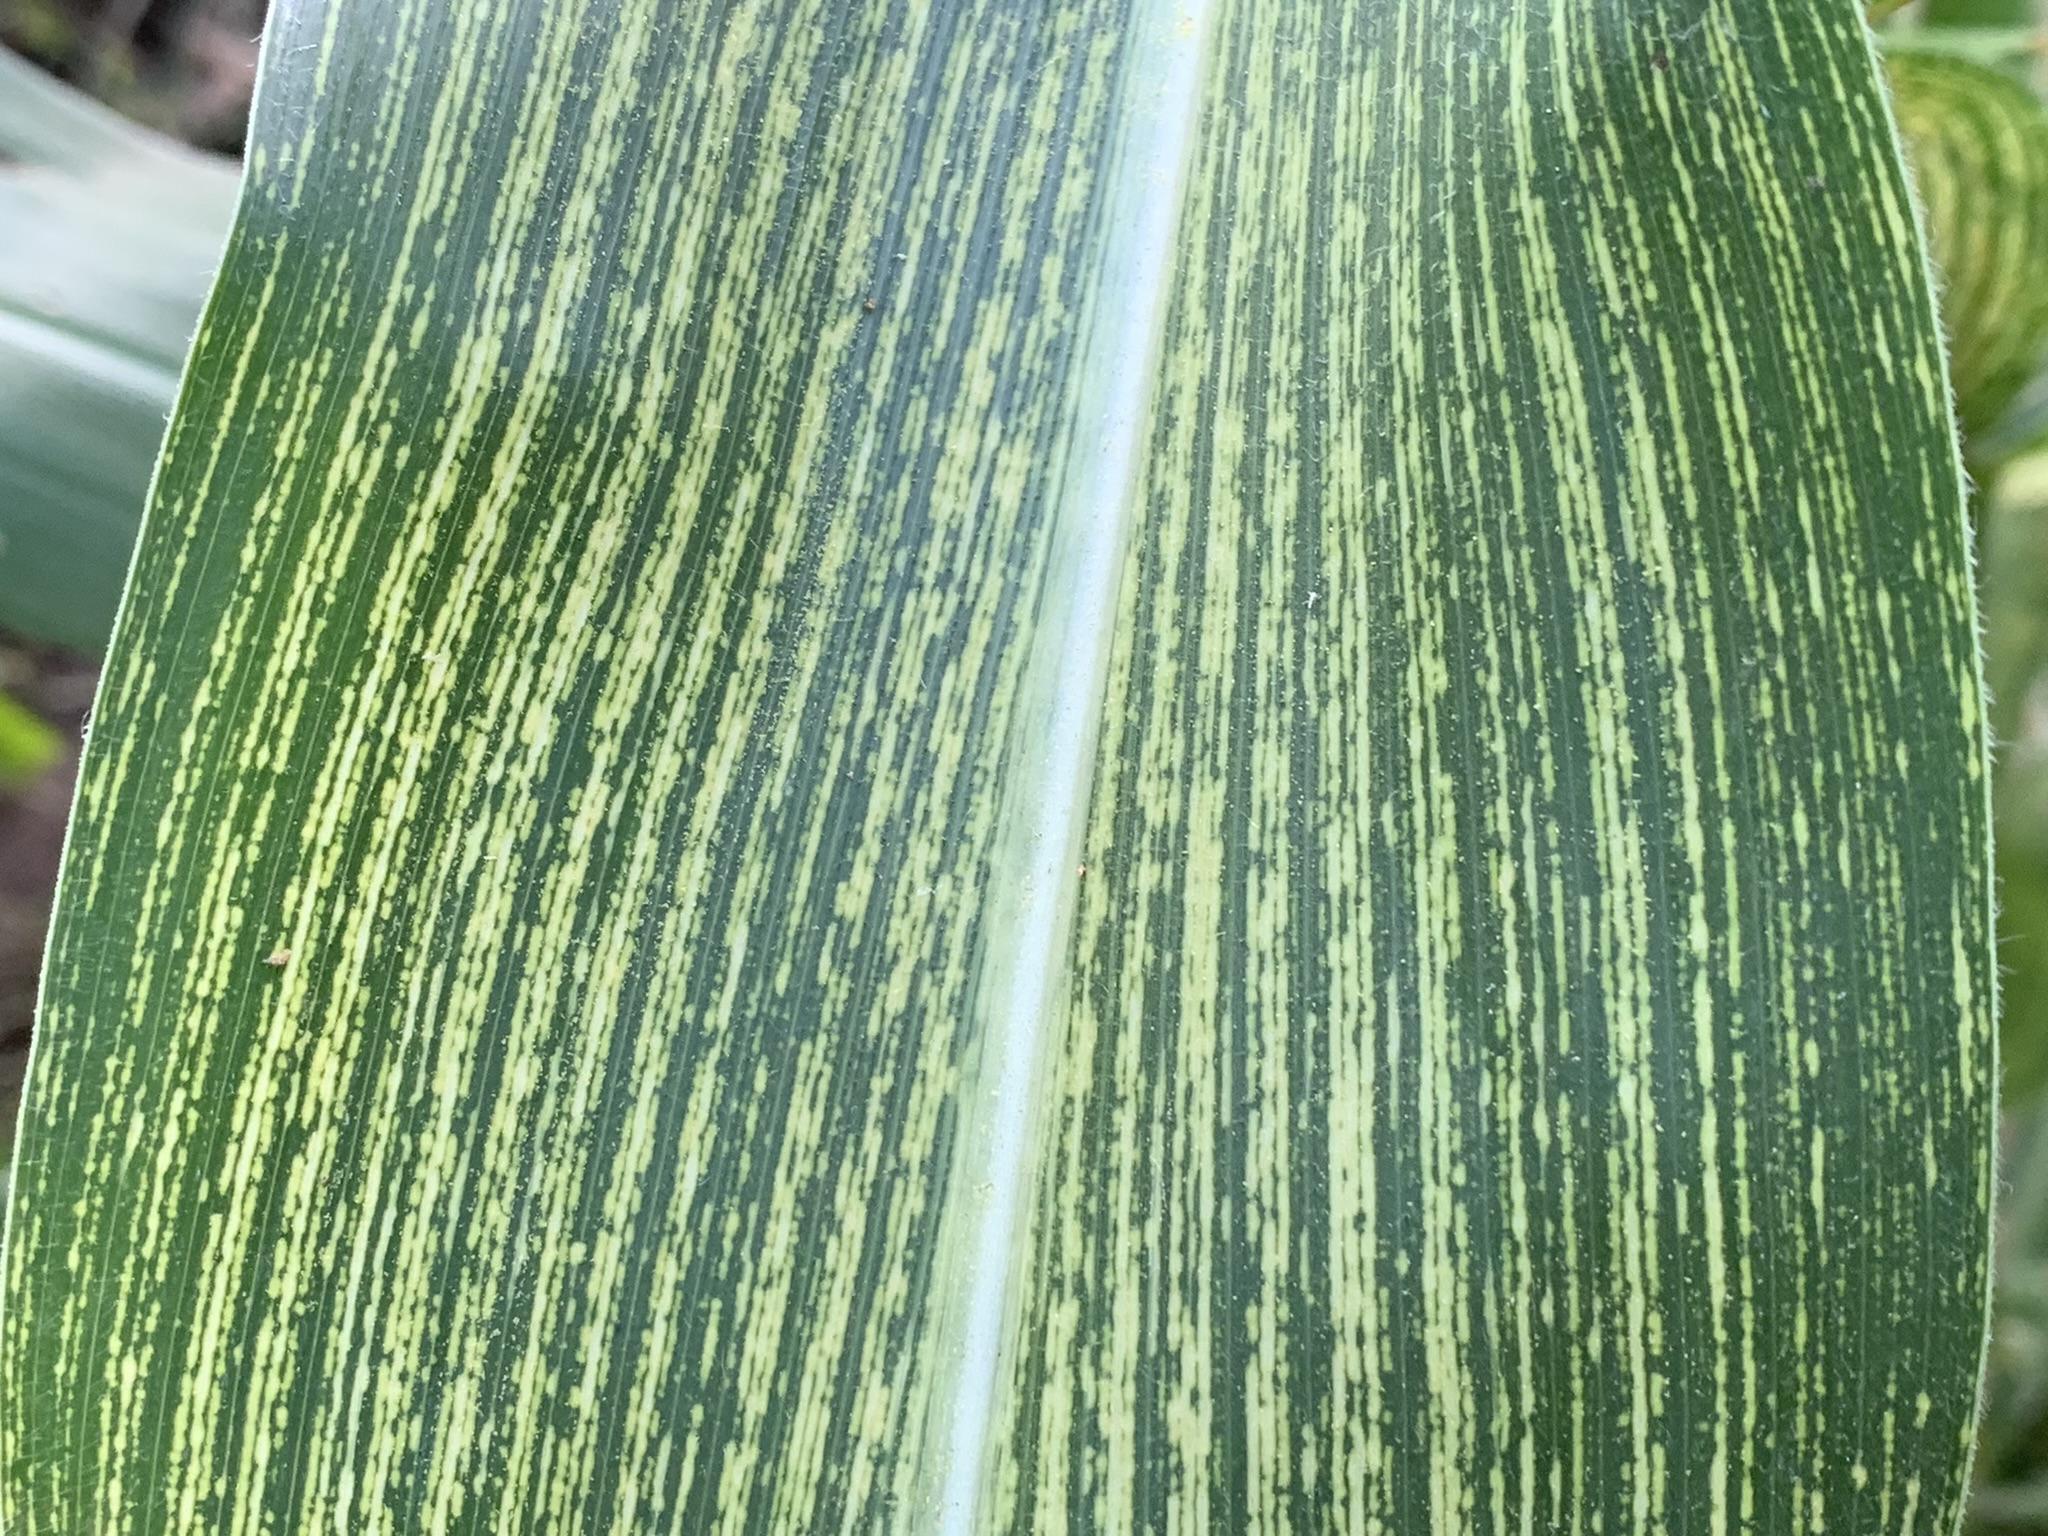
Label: MSV